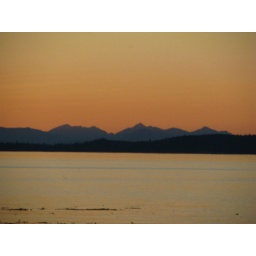
Not even in the direction of the sunset, but the sky was orange to the south anyway. Gorgeous.